Tony Valeri

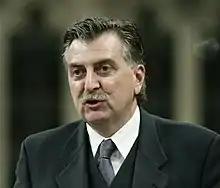
Valeri in 2004

Tony Valeri (born August 11, 1957) is a former Canadian politician. Valeri was the Government House Leader in Paul Martin's government from 2004 until 2006. He was narrowly defeated by New Democratic (NDP) candidate Wayne Marston in the 2006 general election held on January 23, 2006.